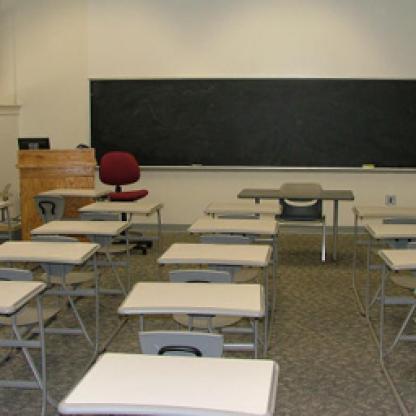
Scene: Indoor